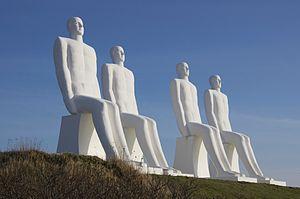
Esbjerg est une ville du Danemark. Elle est située dans le sud-ouest de la péninsule du Jutland et donne sur la mer du Nord.